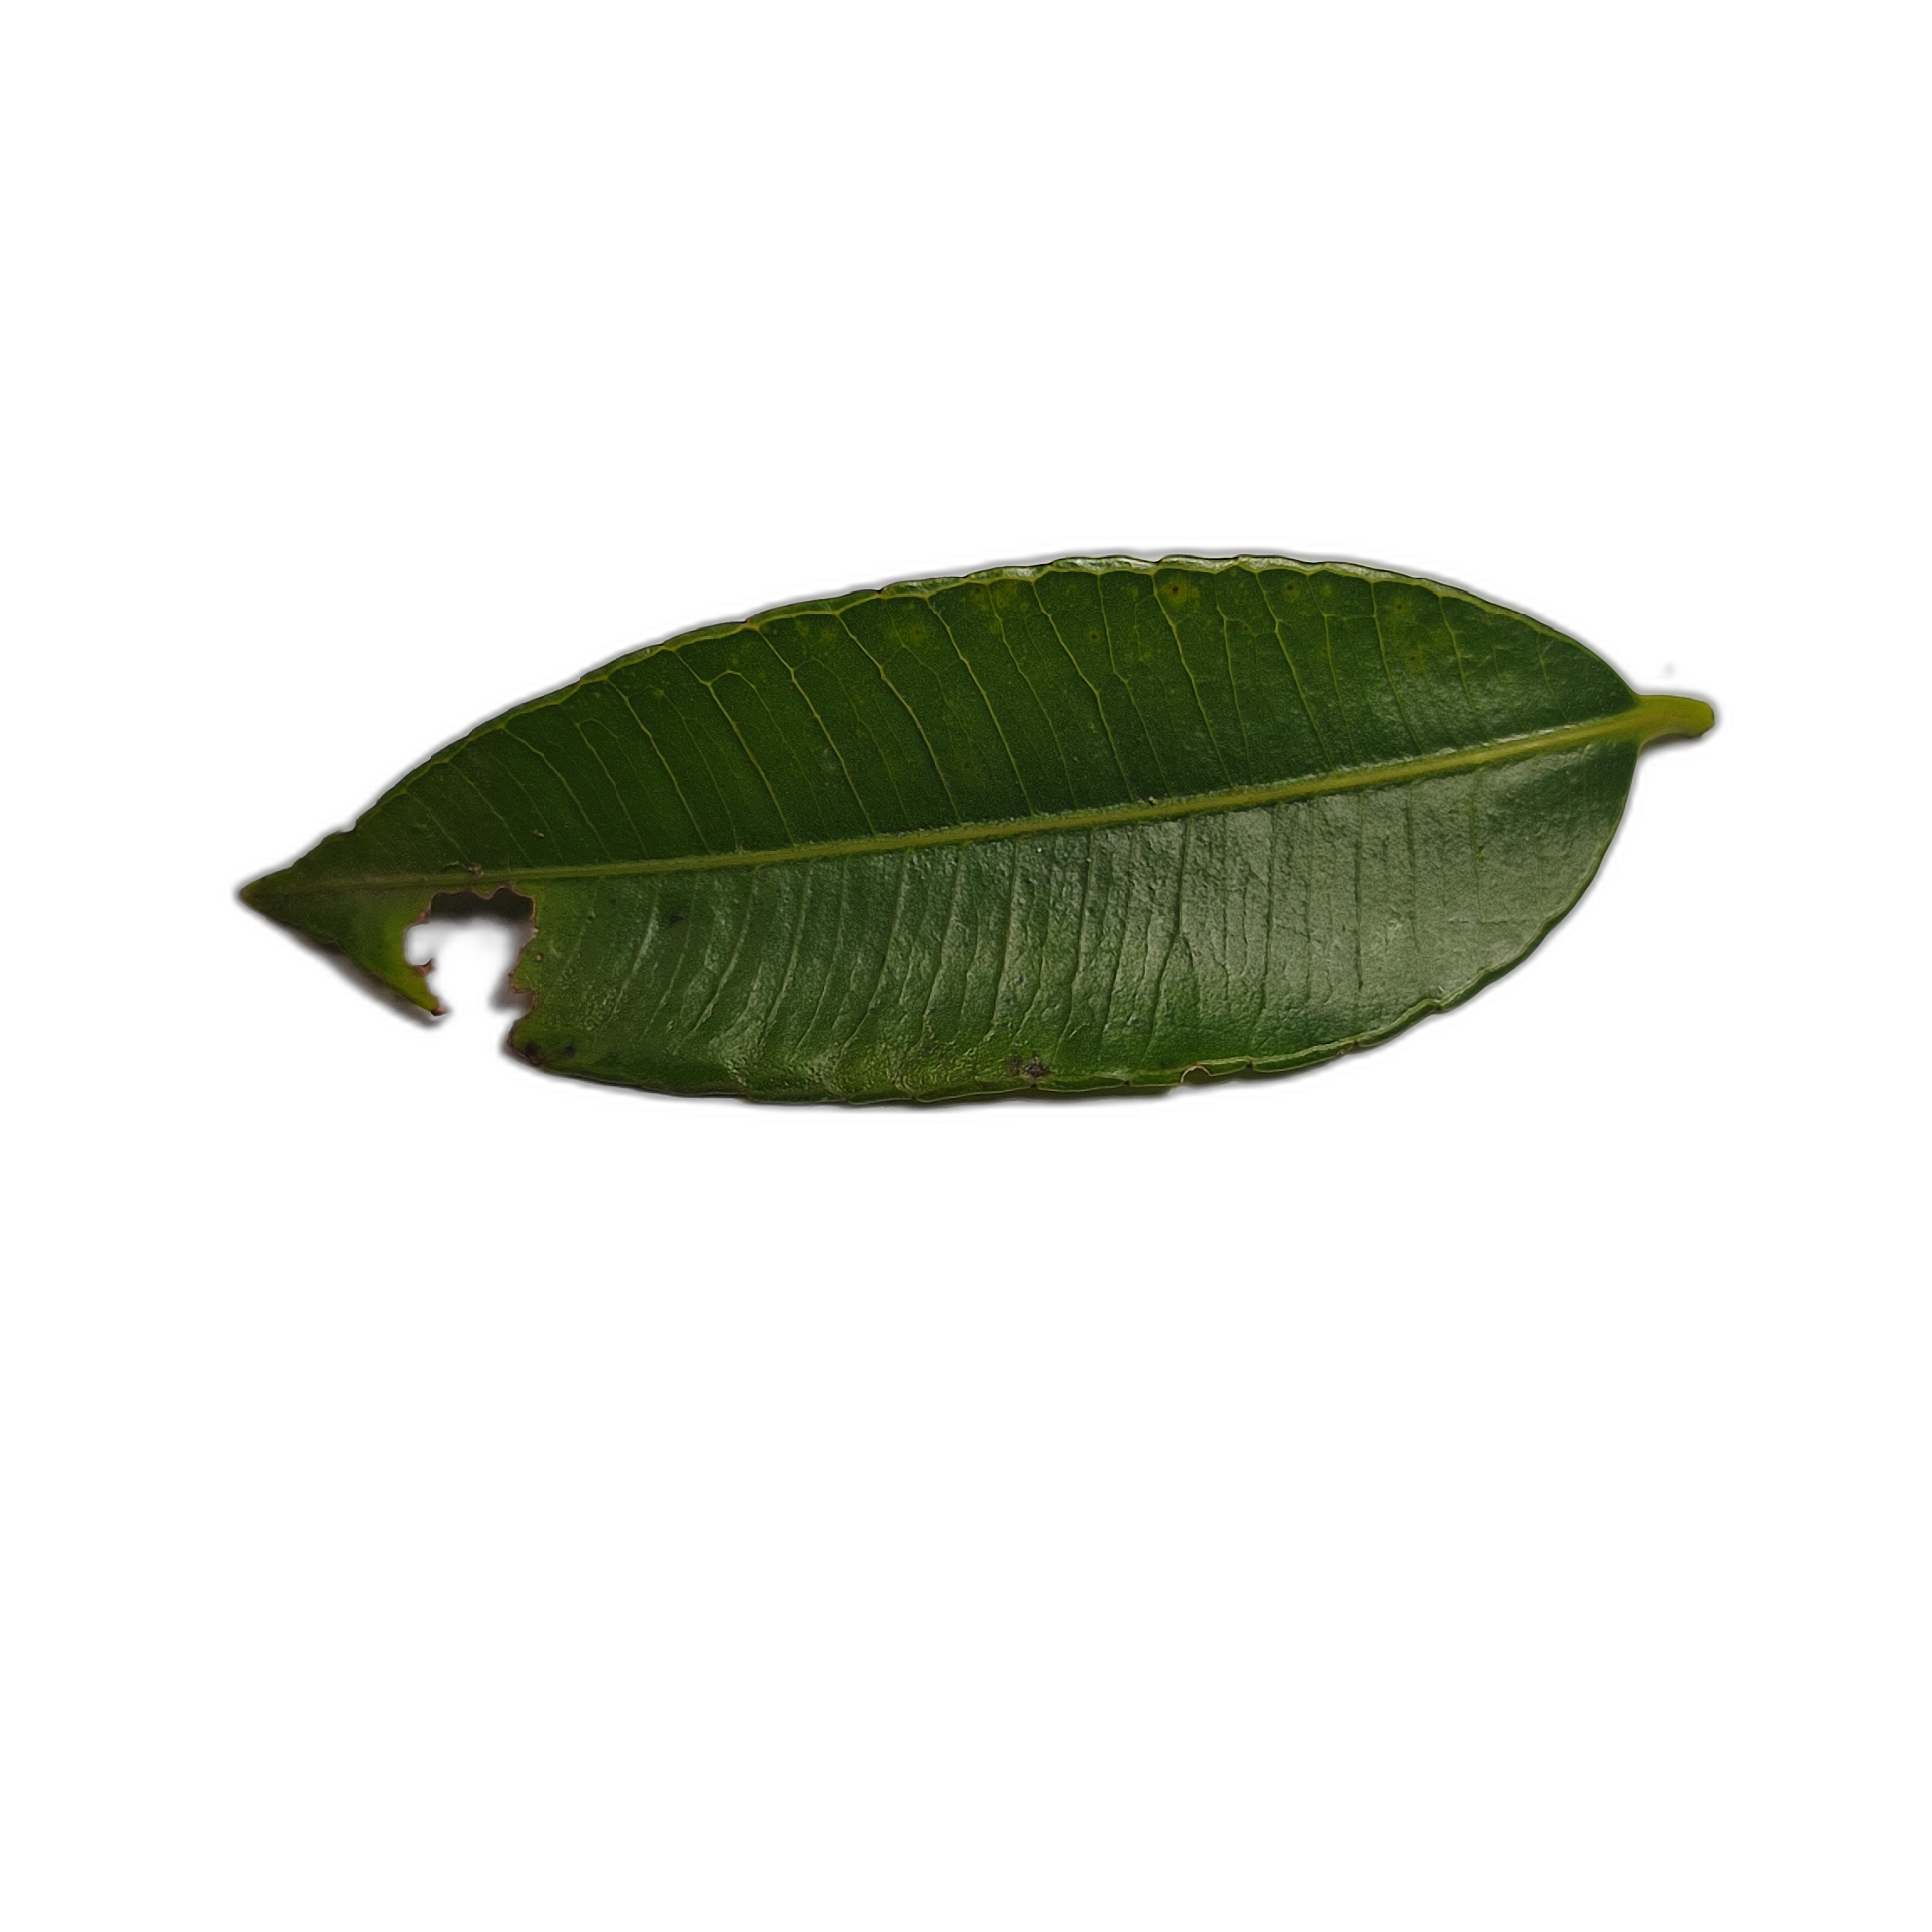
Label: not_healthy